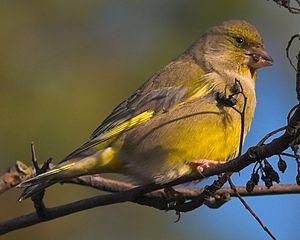
Verdier d'Europe dans la lumière vive d'un matin d'automne, mangeant les dernières alises avant l'hiver. Photographed at Helsinki, Finland,(N):20543,(E):49048